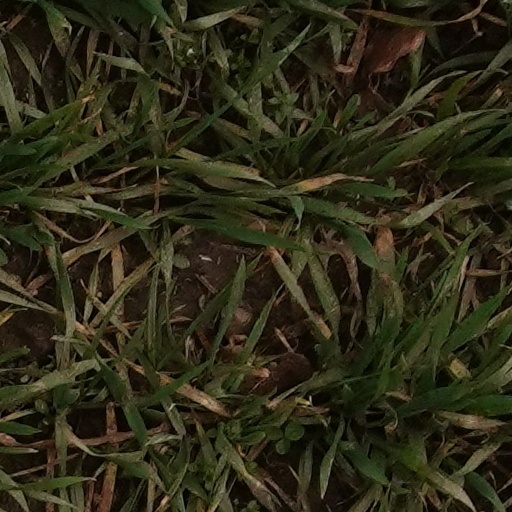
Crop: wheat